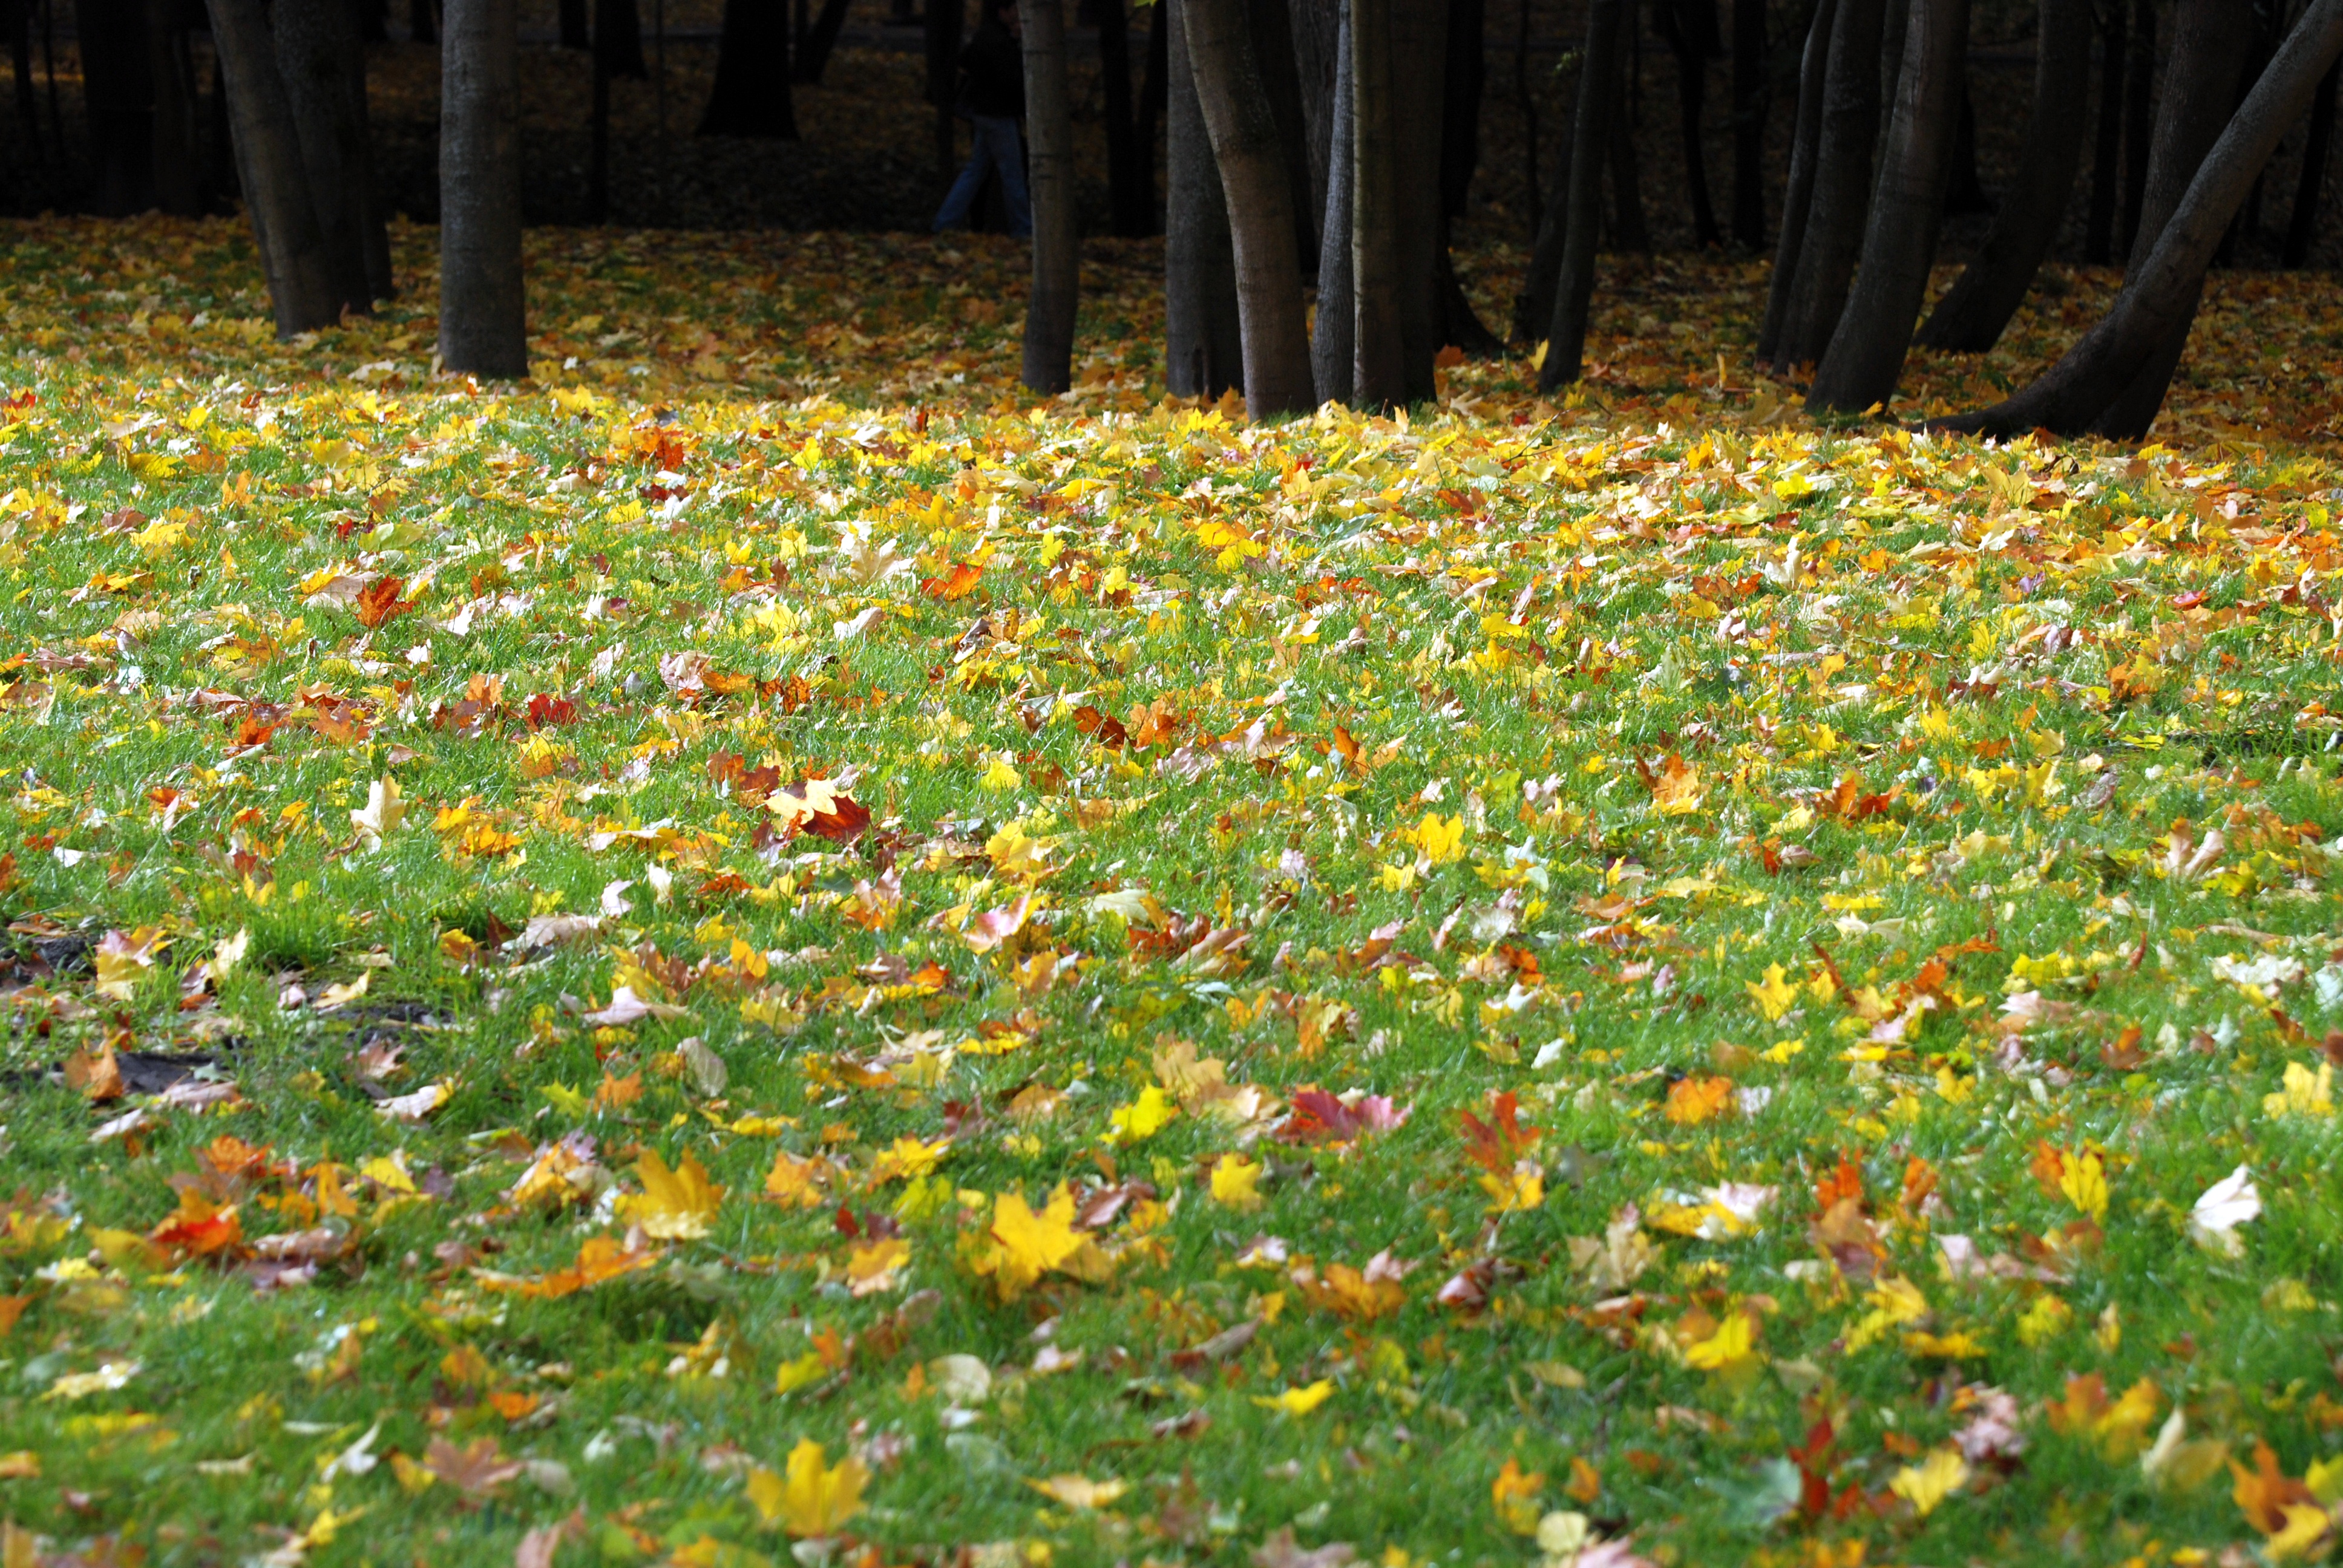
forest, grass, plant, field, lawn, meadow, sunlight, leaf, flower, autumn, park, botany, nikon, garden, flora, season, wildflower, moscow, nikkor, russia, woodland, d80, habitat, ecosystem, moskau, 18135mmf3556g, 18135mm, nikond80, moscou, tsaritsyno, natural environment